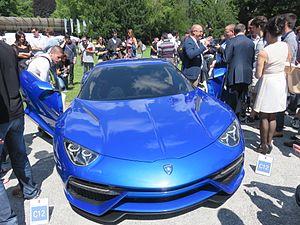
Lamborghini Asterion LPI910/4, Concours d'élégance Villa d'Este 2015
La Lamborghini Asterion LPI 910-4 est un concept-car coupé à moteur hybride essence / électrique rechargeable V10, du constructeur automobile italien Lamborghini. Présente au mondial de l'automobile de Paris 2014, son nom est inspiré de la Lamborghini Minotauro et du nom du Minotaure, monstre hybride légendaire mi homme mi taureau de la mythologie grecque.
Filippo Perini est un designer automobile italien du groupe Volkswagen, directeur du design d'Italdesign depuis 2016, ex designer-directeur du design Alfa Romeo, puis Audi, puis Lamborghini de 2004 à 2016.